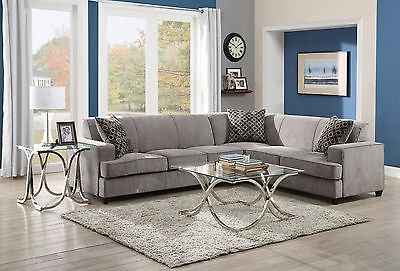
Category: sofa